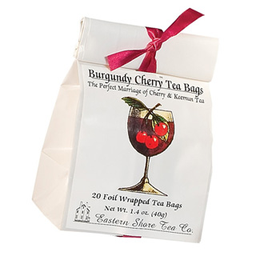
Label: trash